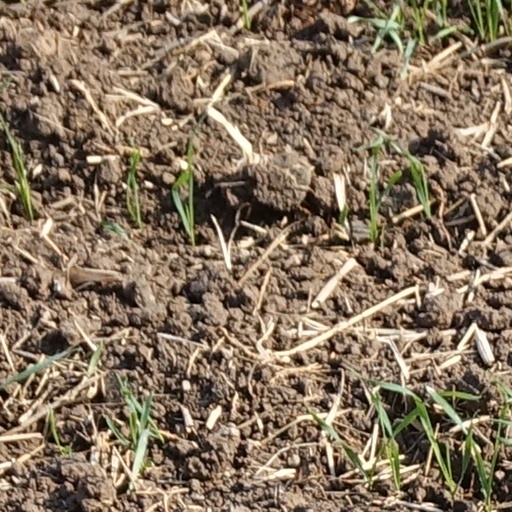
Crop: wheat